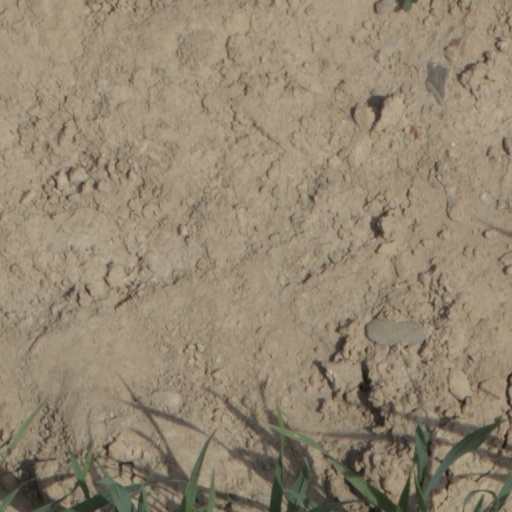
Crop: wheat